Jørn Lyseggen

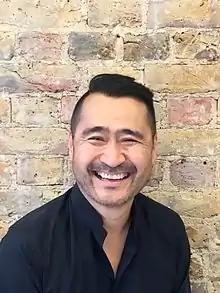

Jørn Lyseggen (born December 1, 1968) is a Norwegian serial entrepreneur, patent inventor and the founder and Executive Chairman of Meltwater and the Meltwater Entrepreneurial School of Technology (MEST).